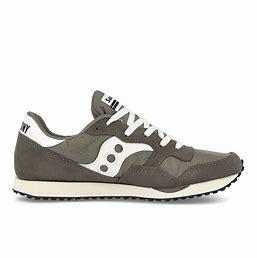
Brand: Saucony
Model: DXN